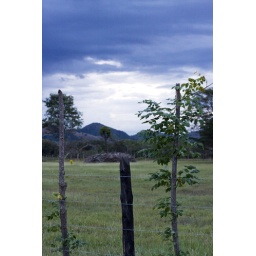
In Panama, pretty much anything you stick in the ground will grow. Therefore, most of the fence posts are alive.